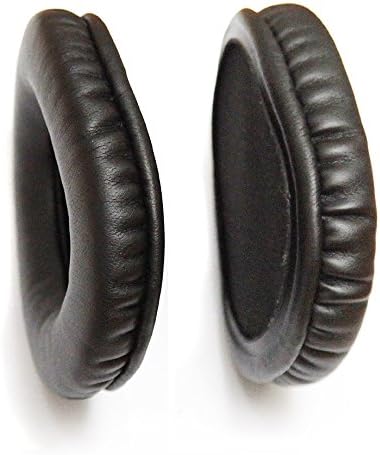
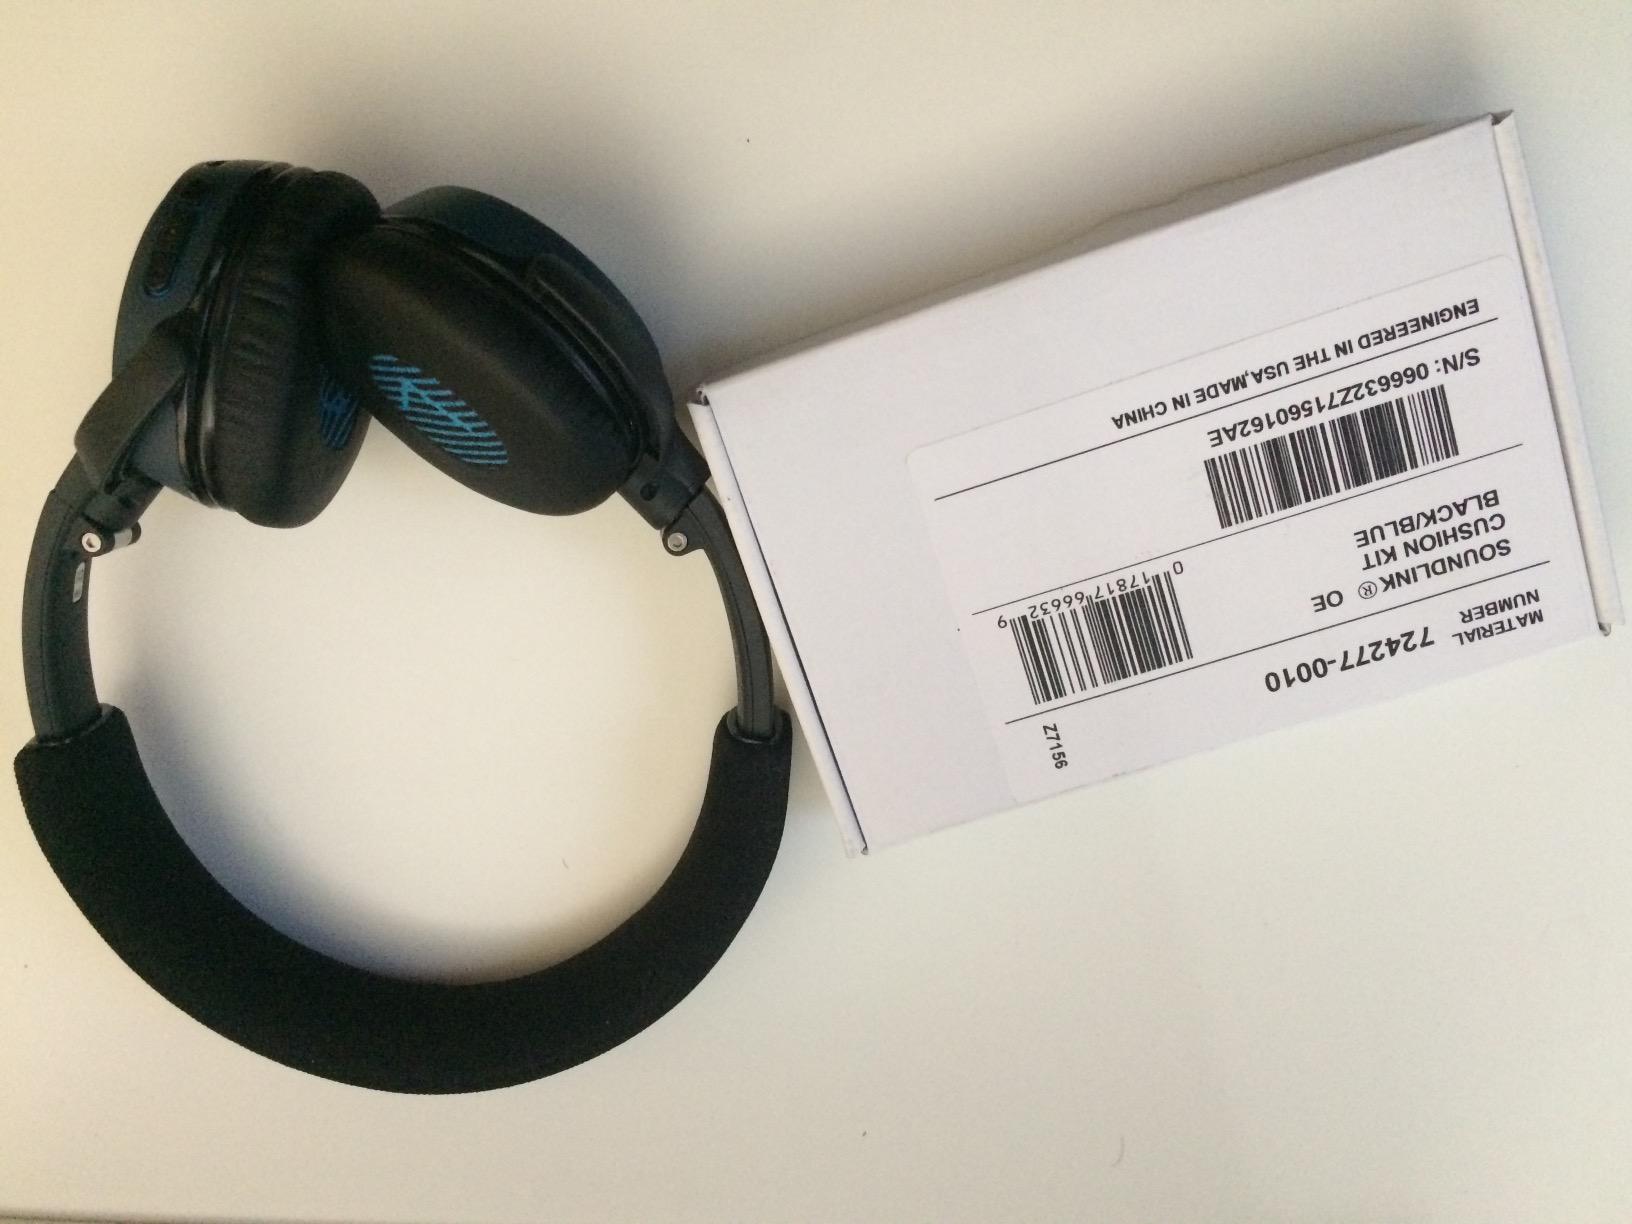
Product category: headphones
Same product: no